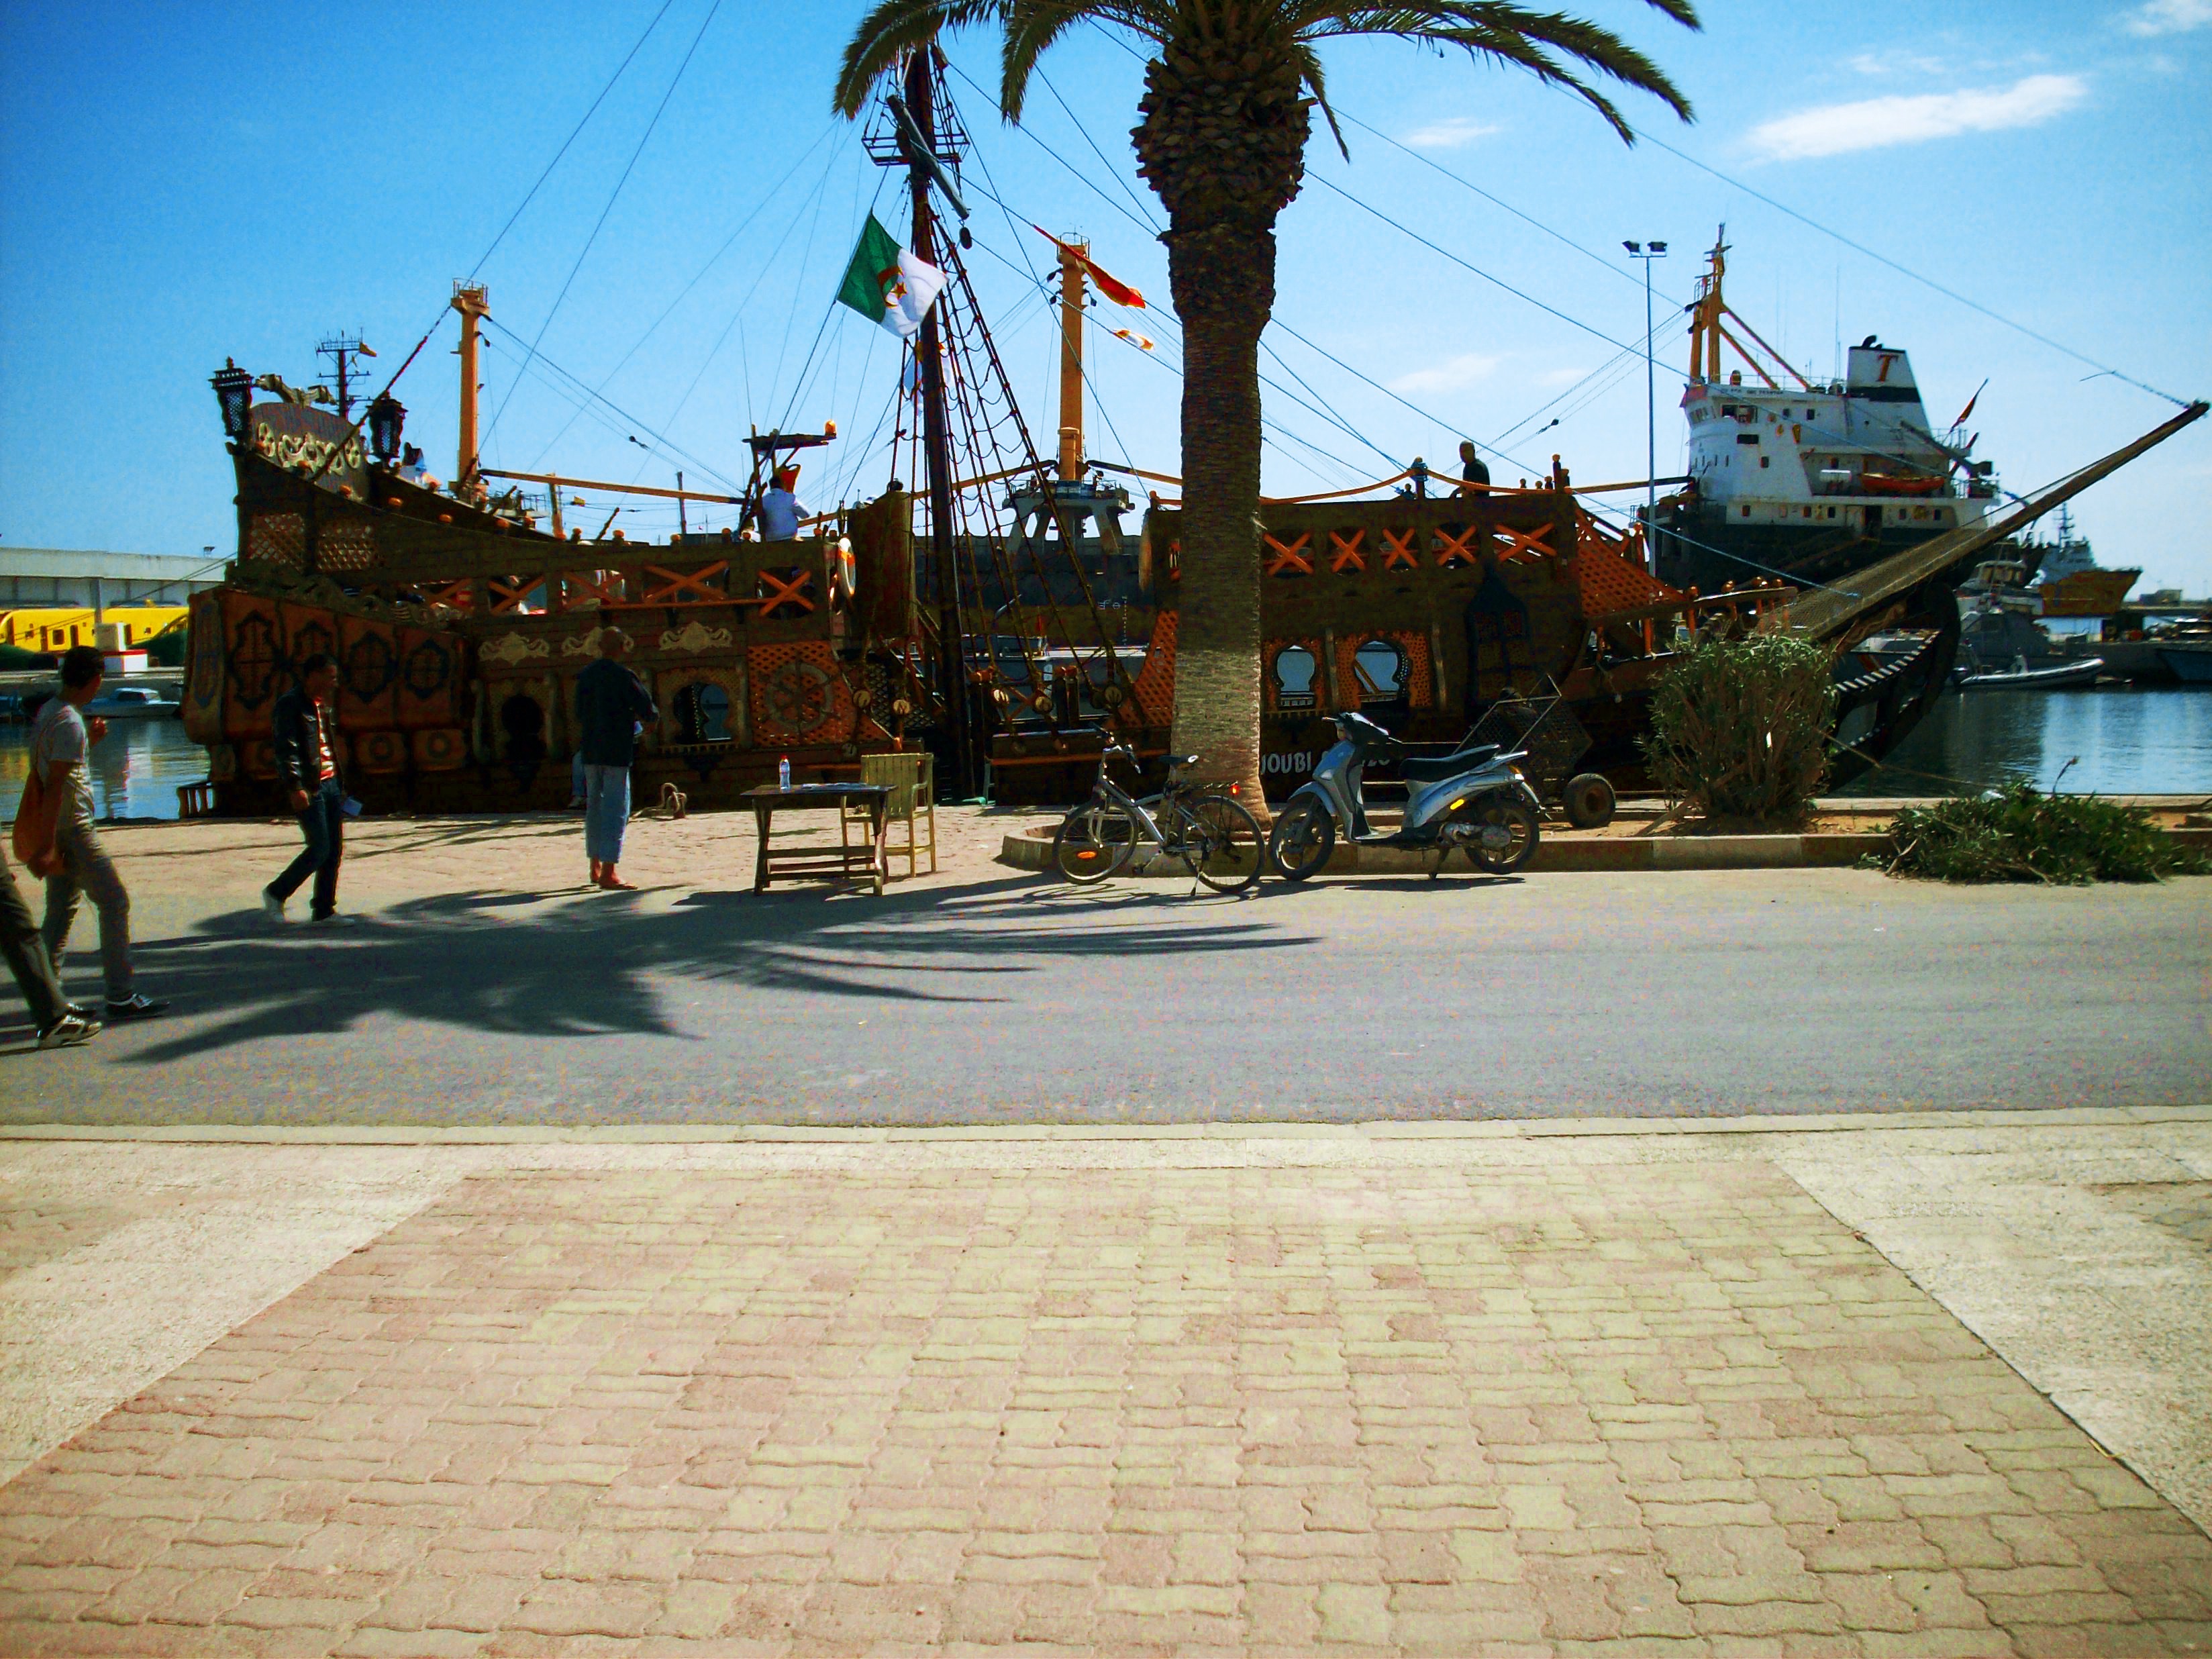
boardwalk, city, walkway, amusement park, plaza, park, infrastructure, town square, urban area